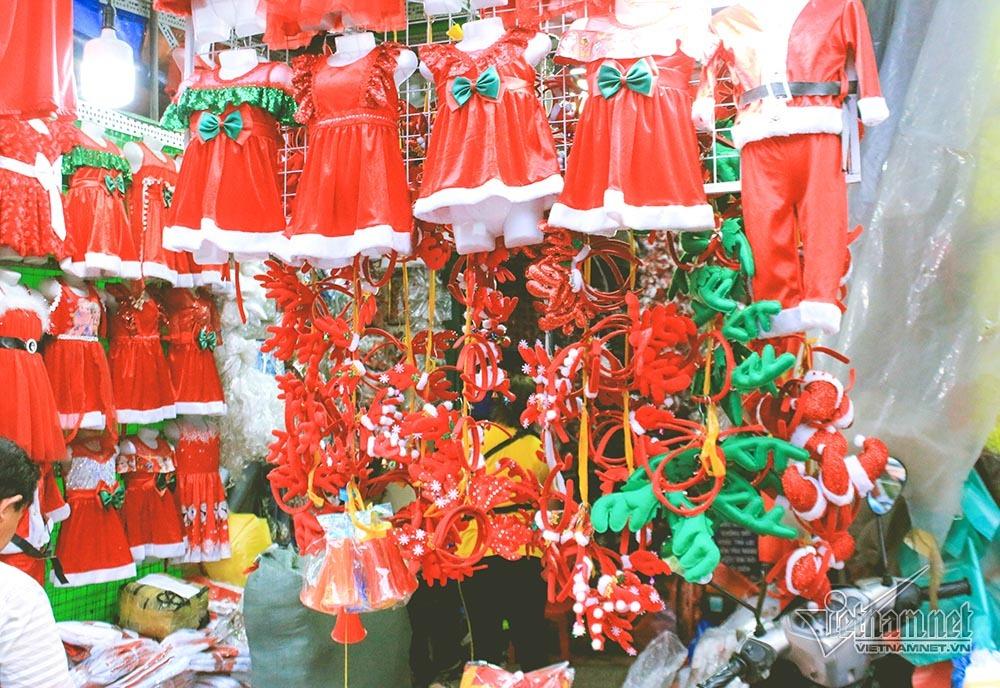
nhiều đồ trang trí cho dịp lễ giáng sinh được trưung bày ở trong gian hàng này